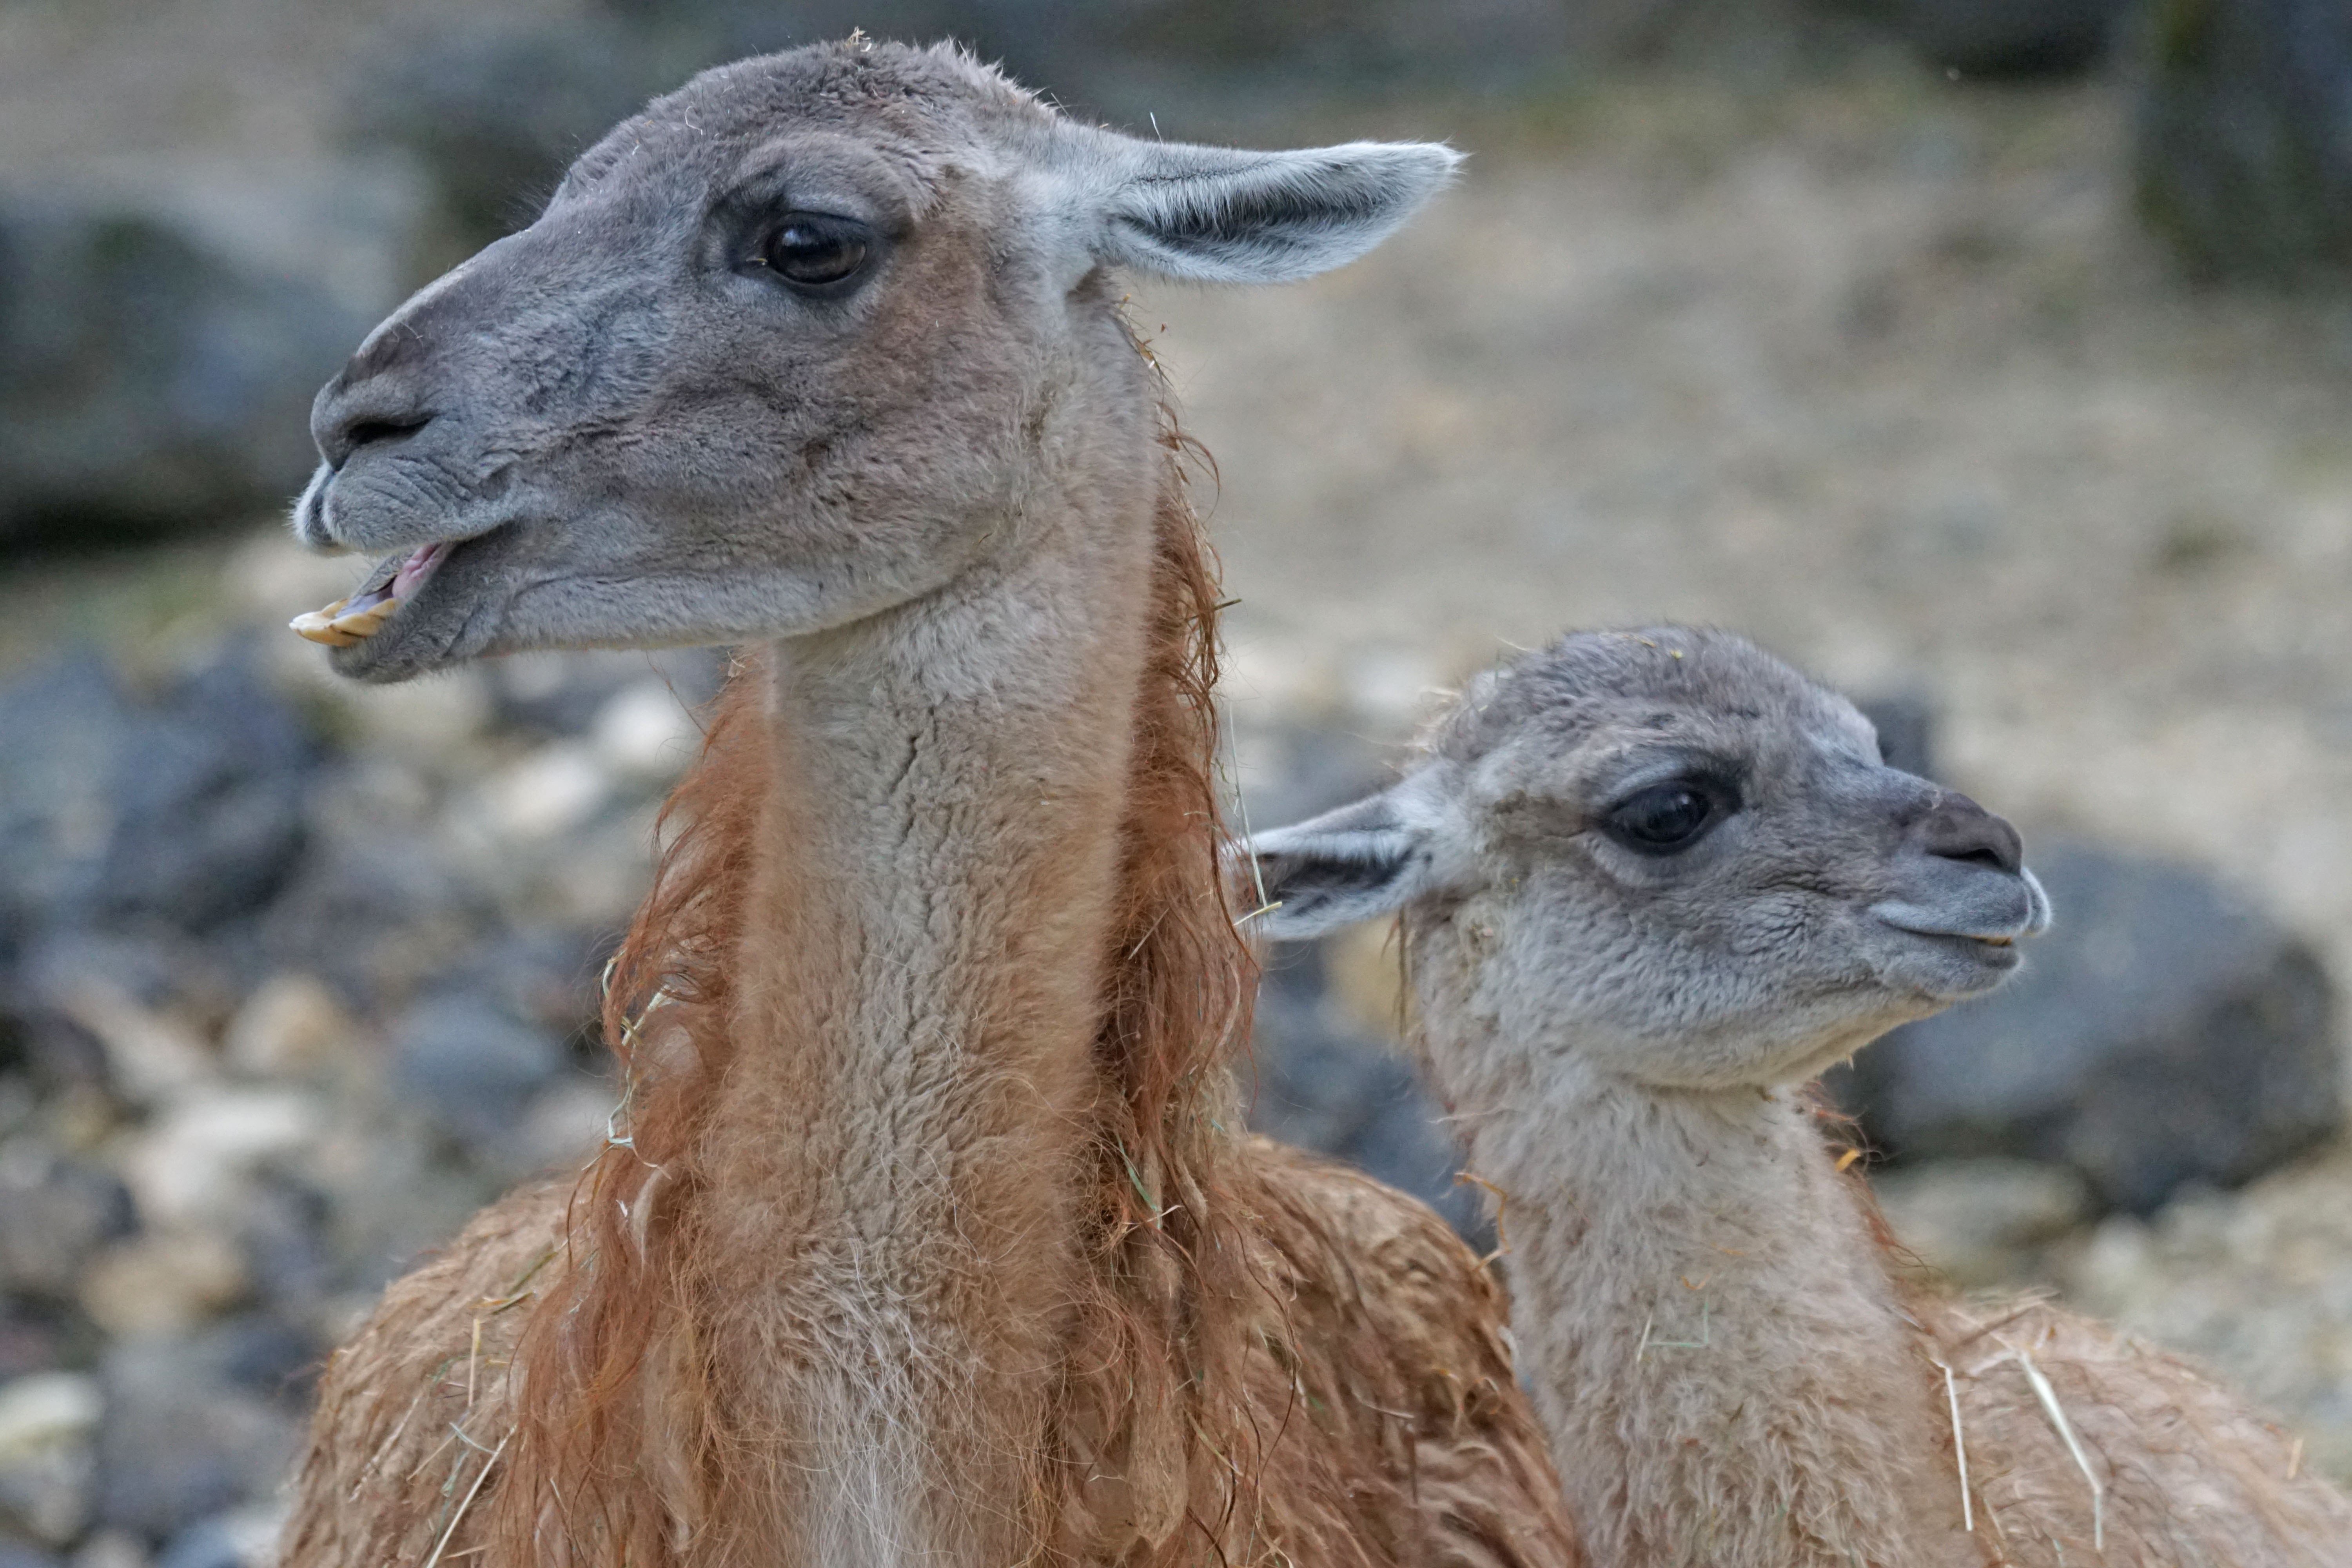
animal, wildlife, zoo, young, camel, mammal, dam, fauna, llama, vertebrate, ruminant, paarhufer, calluses ohler, wildlife photography, animal portrait, young animal, vicuna, guanaco, camel like mammal, arabian camel, lama art